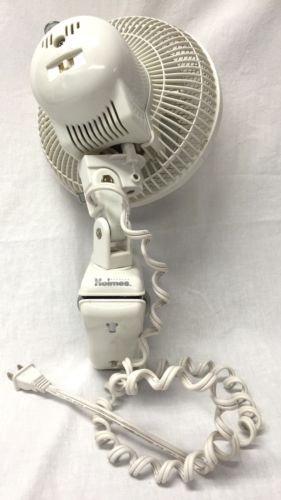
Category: fan